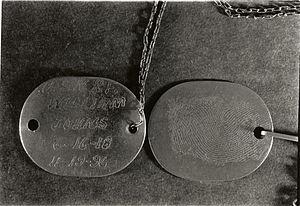
Plaque d'identification d 'un soldat de la marine américaine, gravée à l'acide
La plaque d'identité militaire est un élément de l'uniforme qui fournit l'identité de celui qui la porte, dans le cas où les circonstances de sa mort compromettraient la certitude de son identification.